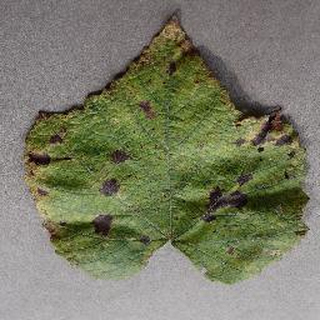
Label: grape_leaf_blight